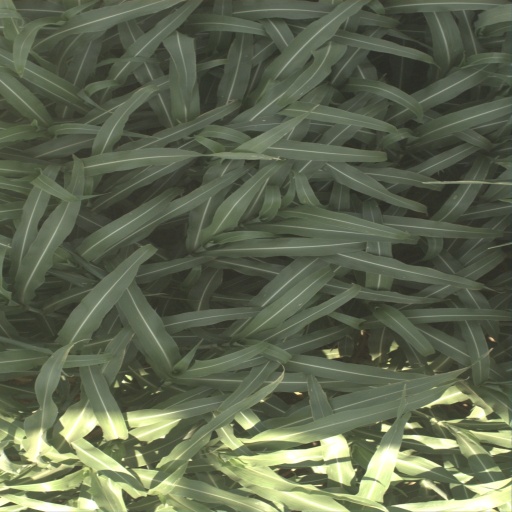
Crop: sorghum